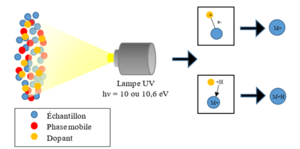
Réactions d’ionisation pour l’APPI avec l’ajout d’un dopant
La photo-ionisation à pression atmosphérique est un procédé d’ionisation à pression atmosphérique pour la spectrométrie de masse. Il s’agit d’une des méthodes les plus récentes d’ionisation douce qui a été développée dans les années 1980. Cette méthode a été introduite afin d’étendre le domaine d’application des sources d’ionisation à pression atmosphérique, à l’analyse des molécules peu polaires, habituellement réfractaires aux analyses en mode d’ionisation chimique à pression atmosphérique ou electrospray. Elle vise également à réduire l’influence des réactions acido-basiques imposées par la composition des phases mobiles, qui contrôlent les résultats en APCI, en leur substituant un mode d’ionisation susceptible d’être mieux maîtrisé par l’analyste. L’APPI est une méthode d’ionisation dans laquelle l’échantillon est ionisé par une lampe ultraviolette. Cette méthode est efficace pour les composés peu à moyennement polaires.